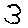
Label: 3